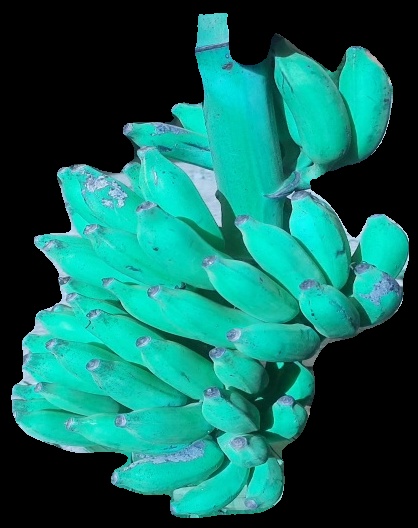
Variety: elakki-bale
Grade: grade3